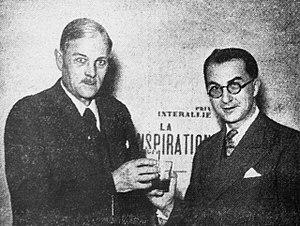
Paul Nizan, prix Interallié pour ""La Conspiration"", ""L'Ouest-Éclair"", 8 décembre 1938"
Paul Nizan est un romancier, philosophe, et journaliste français.